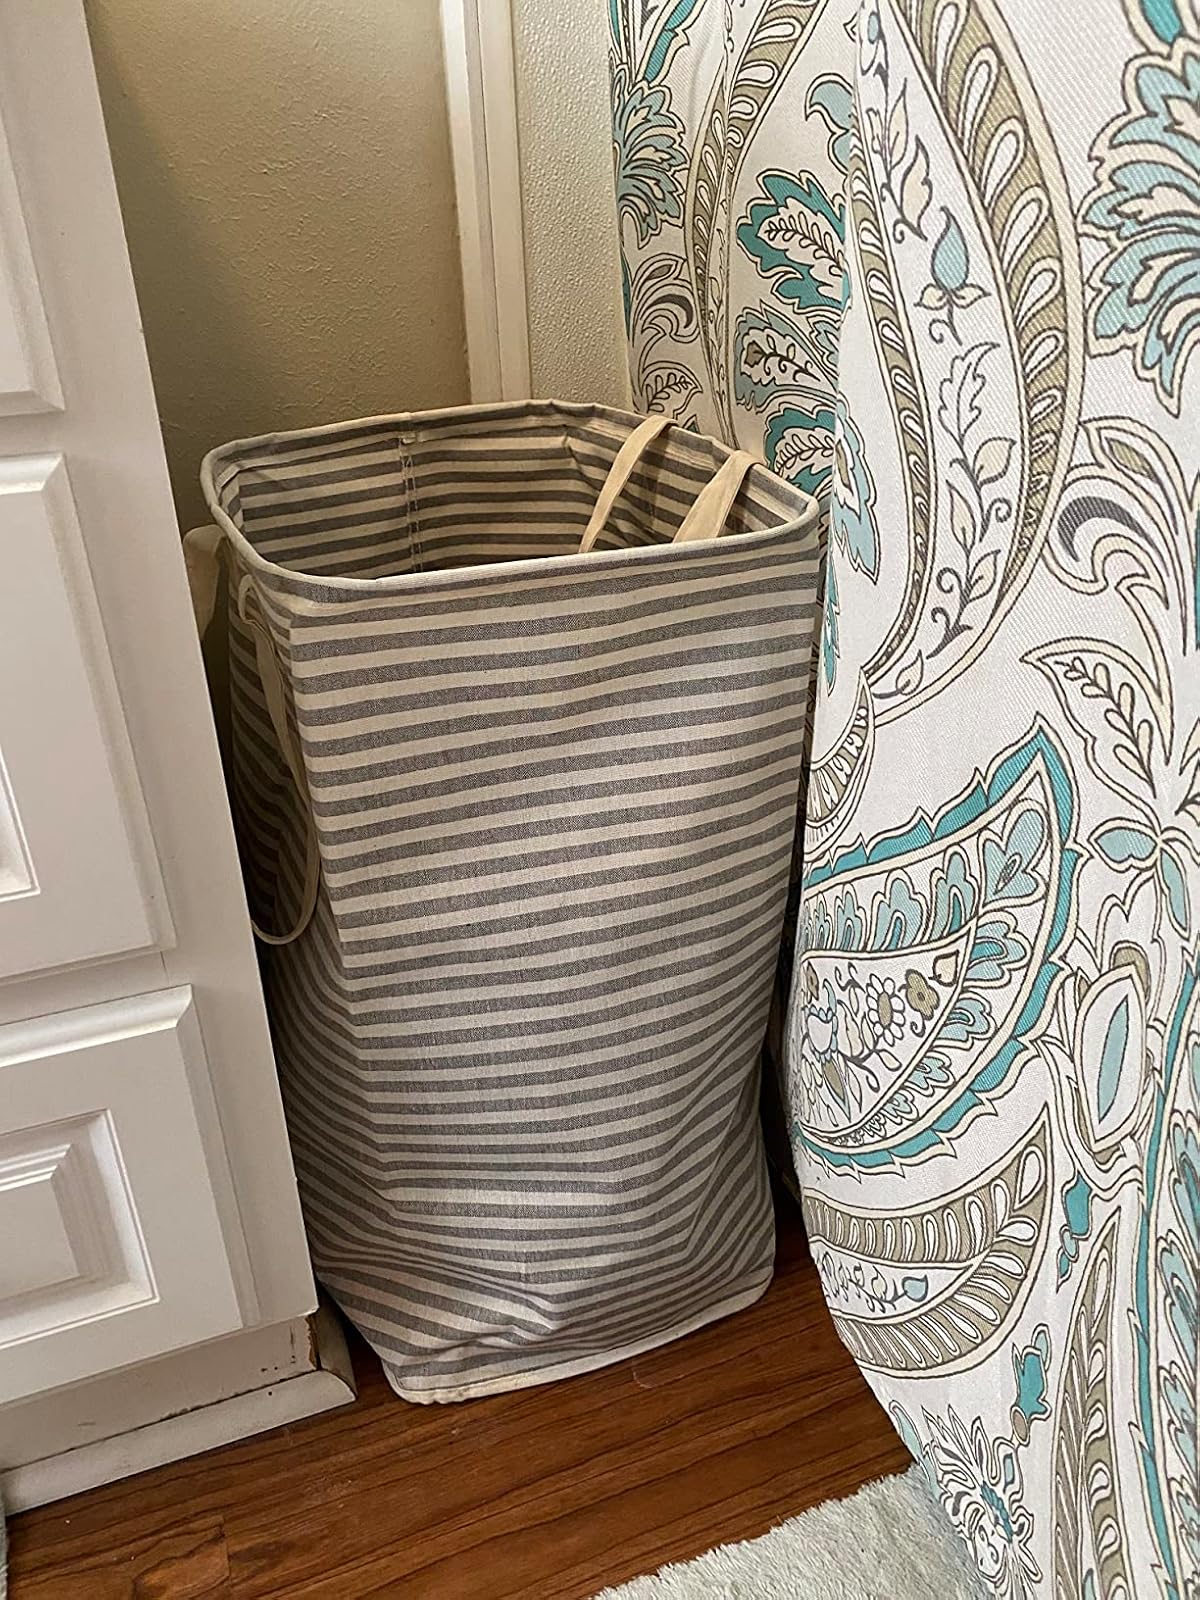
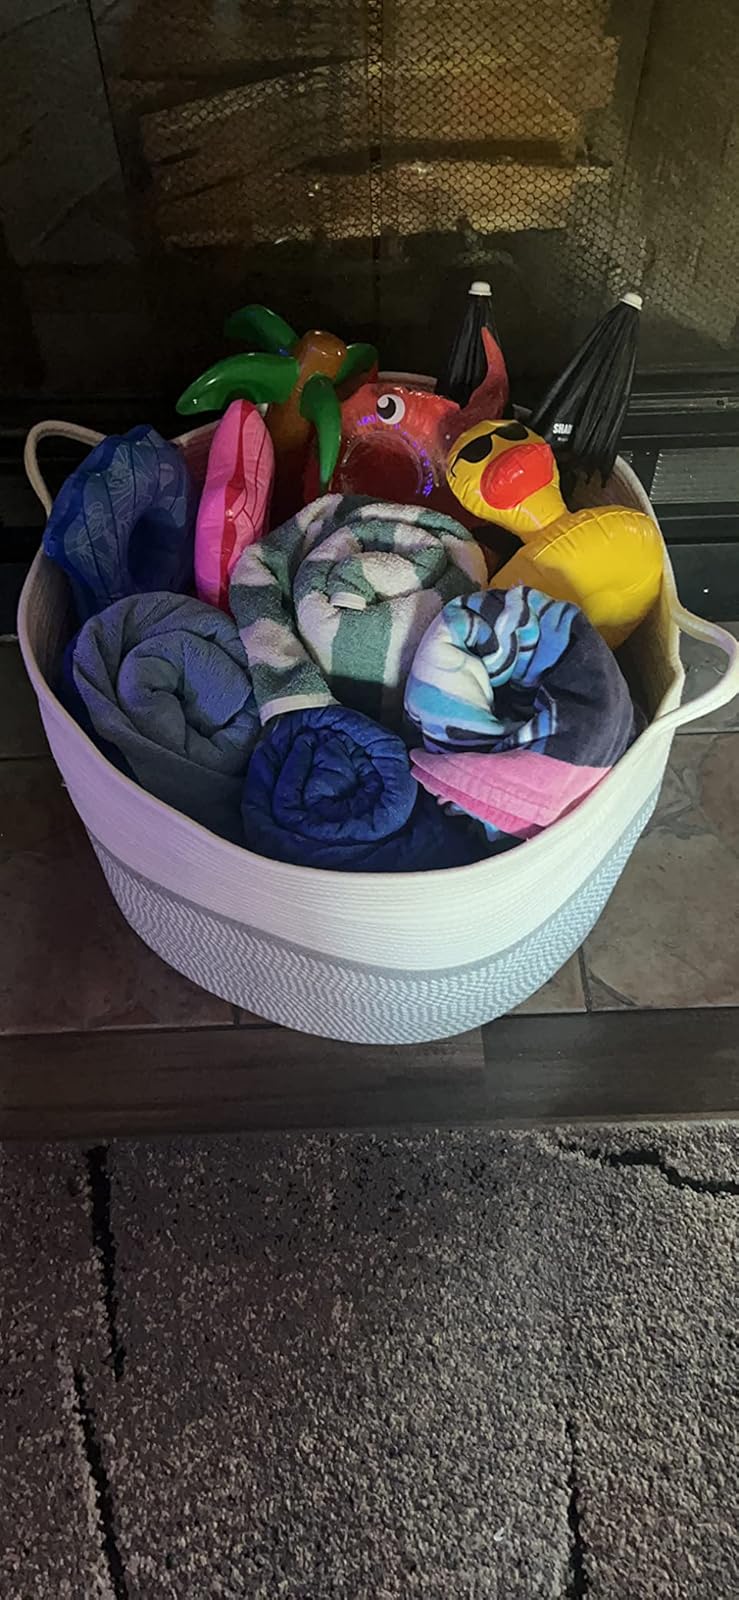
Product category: items_hamper
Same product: no